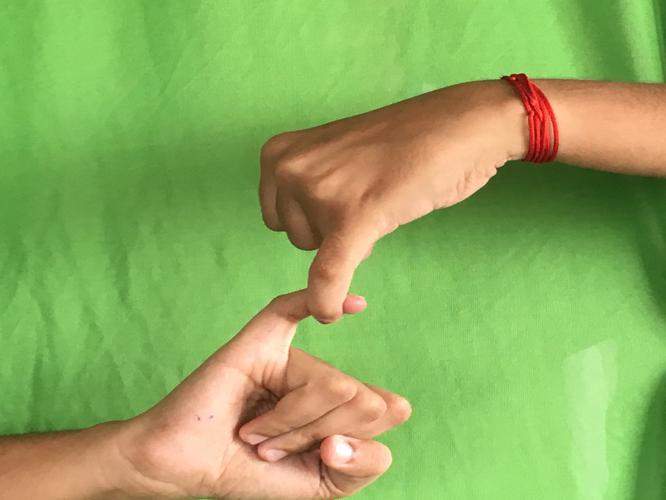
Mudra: Kilaka
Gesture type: double_hand